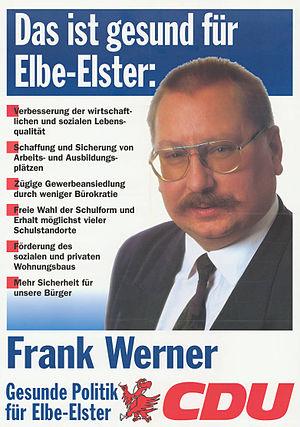
Frank Werner est un homme politique allemand. De 1990 à 2009, il est membre du Landtag de Brandebourg.